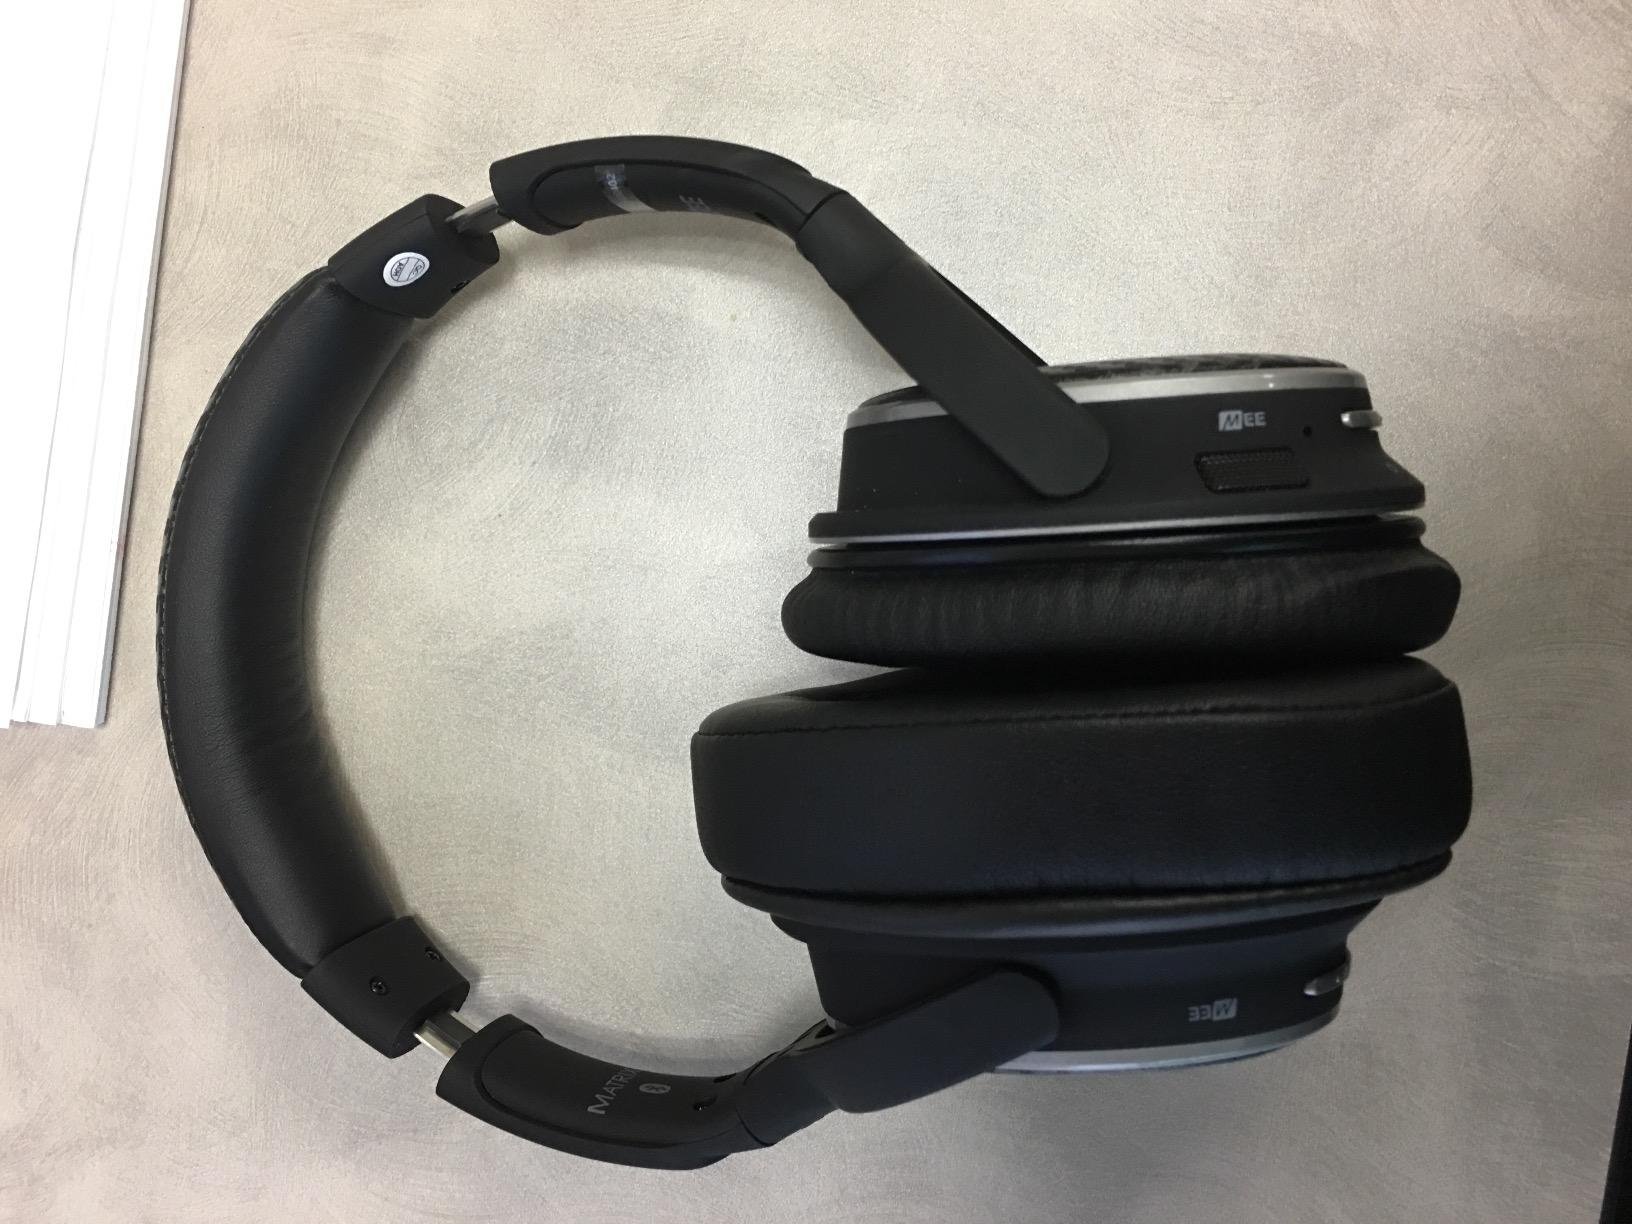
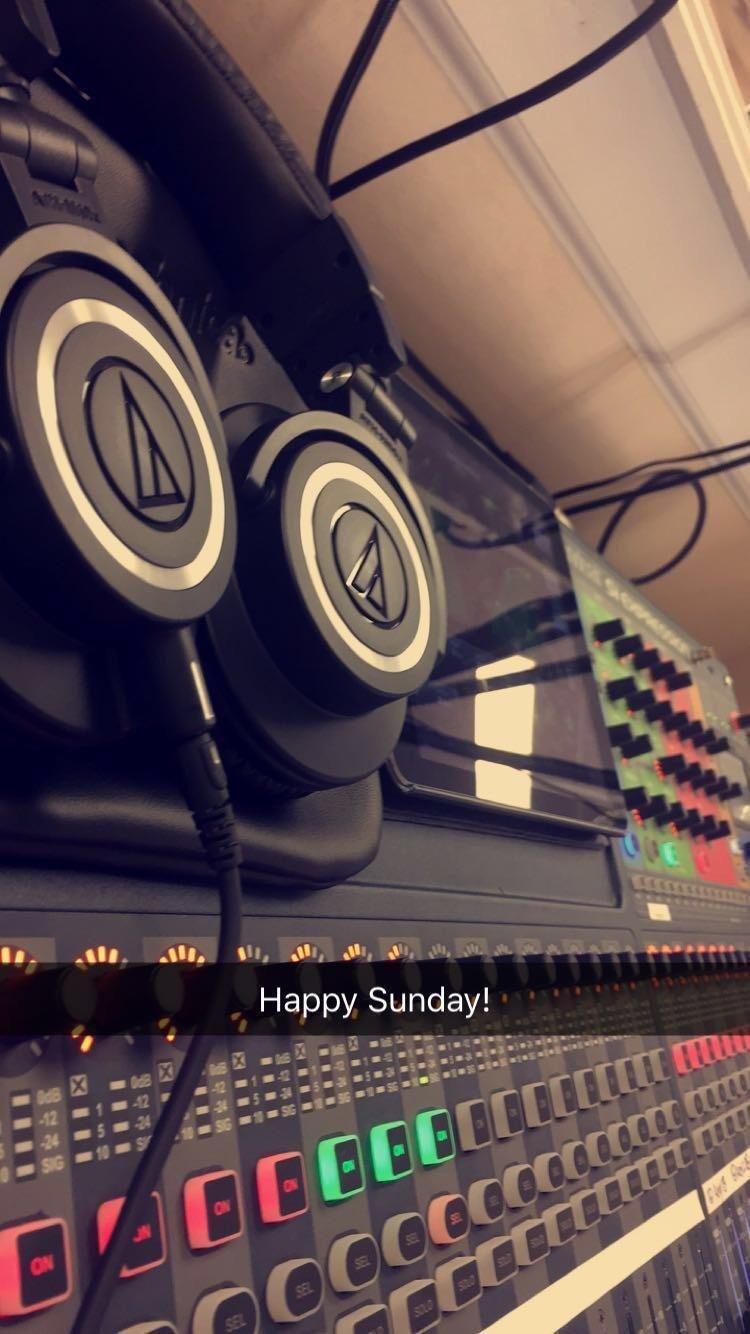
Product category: headphones
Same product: no